Damour massacre

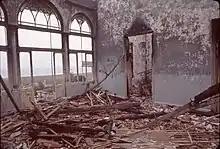
A destroyed house in Damour (ICRC archives)

The Damour massacre took place on 20 January 1976, during the 1975–1990 Lebanese Civil War. Damour, a Maronite Christian town on the main highway south of Beirut, was attacked by left-wing militants of the Palestine Liberation Organisation and as-Sa'iqa. Many of its people were killed in battle or in the massacre that followed, and others were forced to flee. According to Robert Fisk, the town was the first to be subject to ethnic cleansing in the Lebanese Civil War. The massacre was retaliation for the Karantina massacre by the Phalangists.